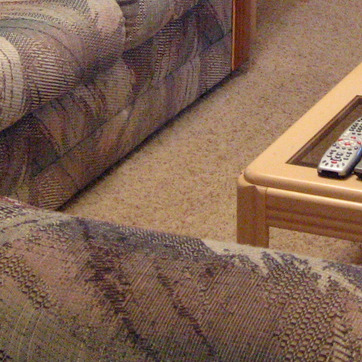
Material: carpet